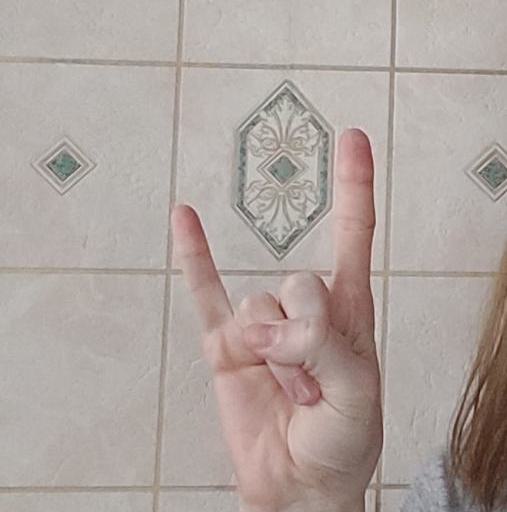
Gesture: rock